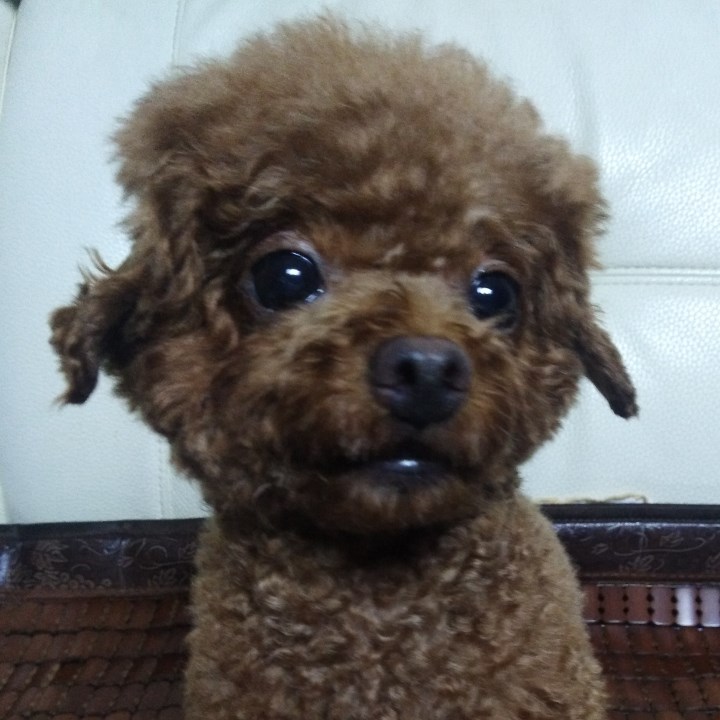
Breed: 2925-n000114-toy_poodle